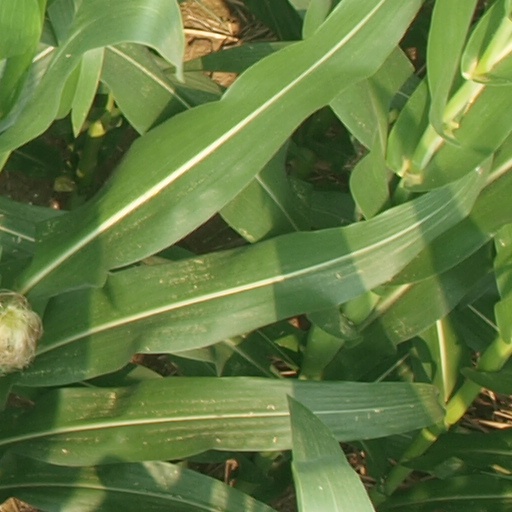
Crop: maize; corn